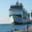
Label: ship